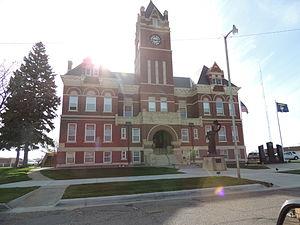
La ville de Colby est le siège du comté de Thomas, situé dans l’État du Kansas, aux États-Unis.